Fedor Klimov

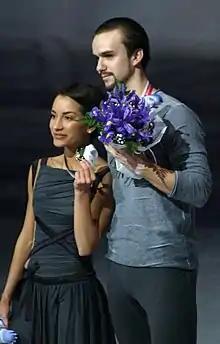
Stolbova/Klimov at the 2015–16 Grand Prix Final

Stolbova/Klimov started the 2015–16 season competing in a challenger series at the 2015 Ondrej Nepela Trophy where they won the gold medal. They competed in their first Grand Prix of the season at the 2015 Skate America finishing 4th place. However, they polished their program and elements and won the gold medal in their second Grand Prix at the 2015 Rostelecom Cup ahead of teammates Yuko Kavaguti / Alexander Smirnov. They qualified for the 2015–16 Grand Prix Final in Barcelona where they placed first in both segments in pairs short program and in the free skate where they scored 154.60 points, just 0.06 lower than the free skate World record achieved by compatriots Tatiana Volosozhar / Maxim Trankov at the 2013 Skate America. Stolbova/Klimov landed clean side-by-side 3T-3T-2T jumps, as well as 3 Flip, 3 Salchow throws in their free skate. They won the gold medal with a total of 229.44 points.